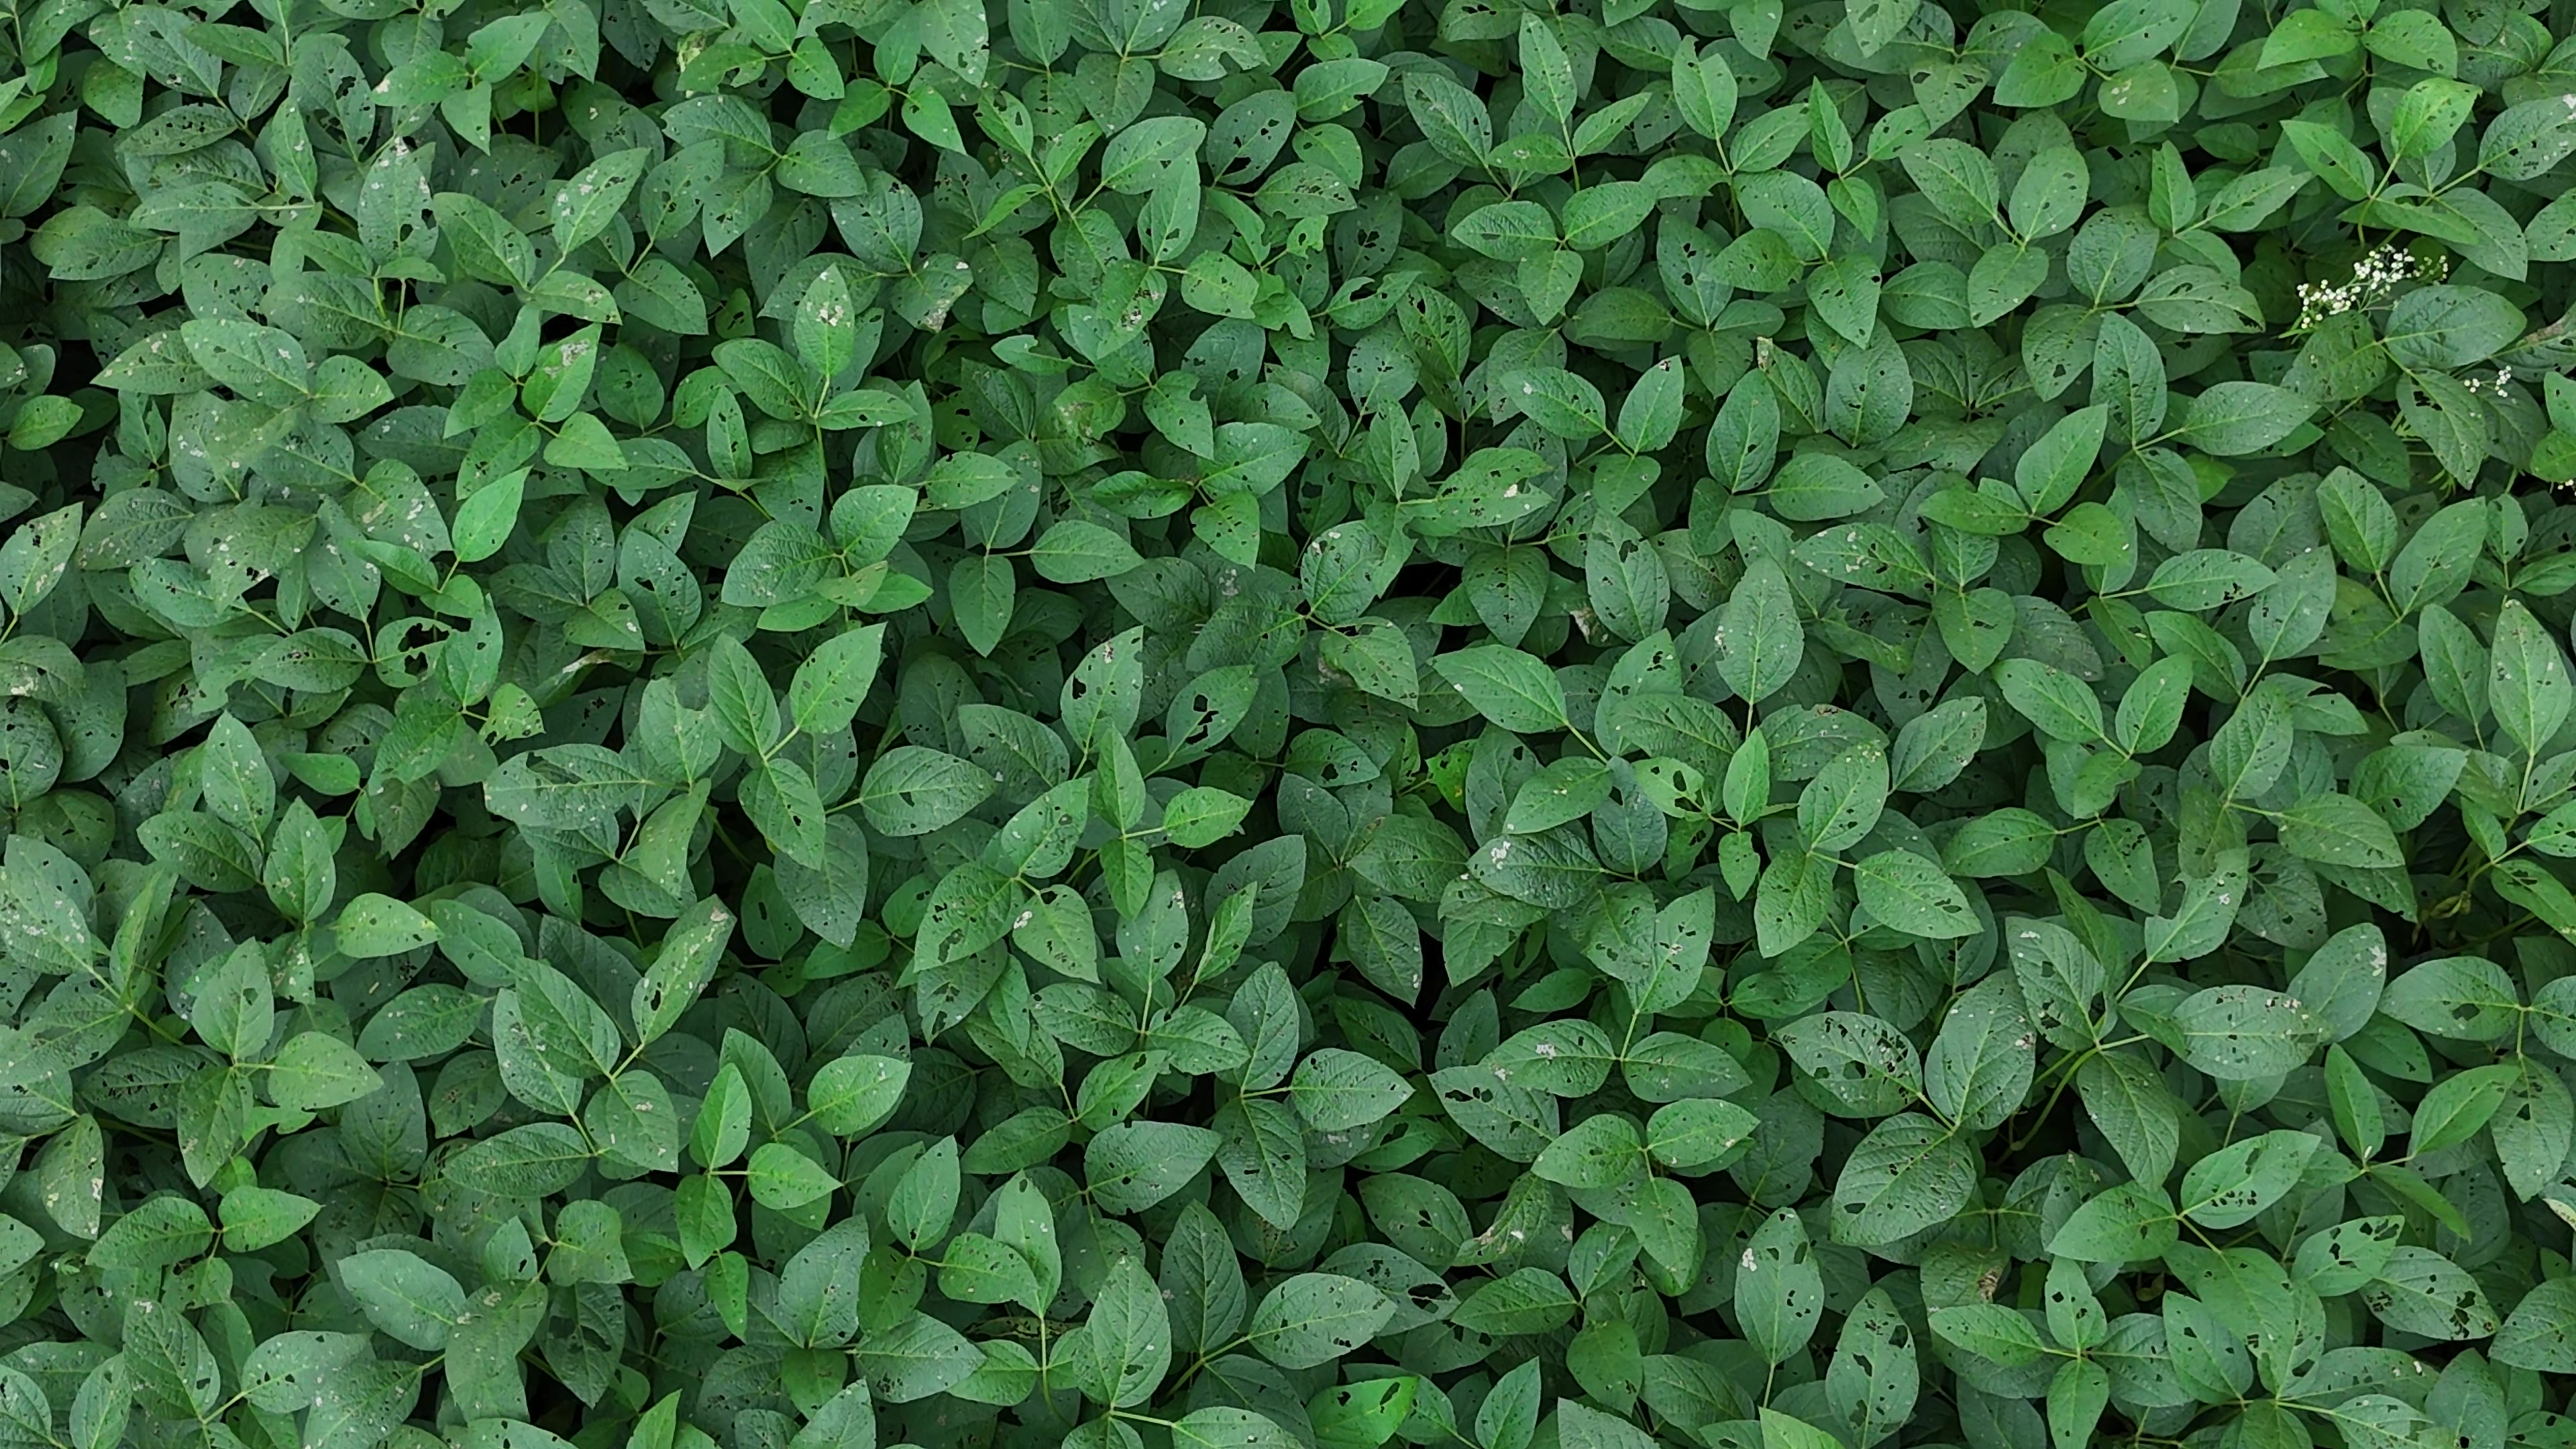
Label: Semilooper_Pest